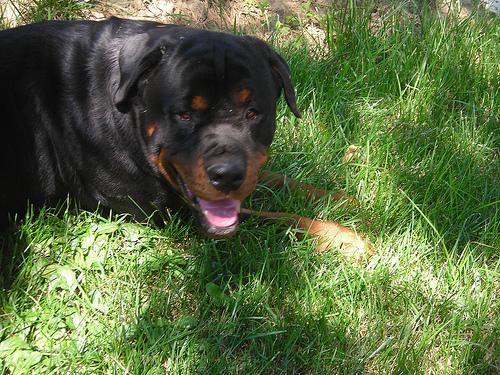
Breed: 224-n000060-Rottweiler